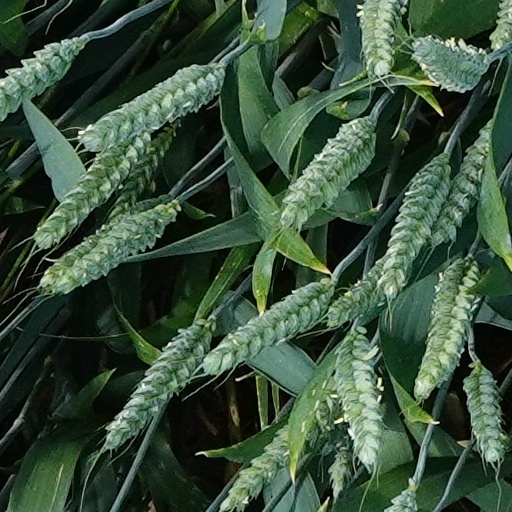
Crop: wheat